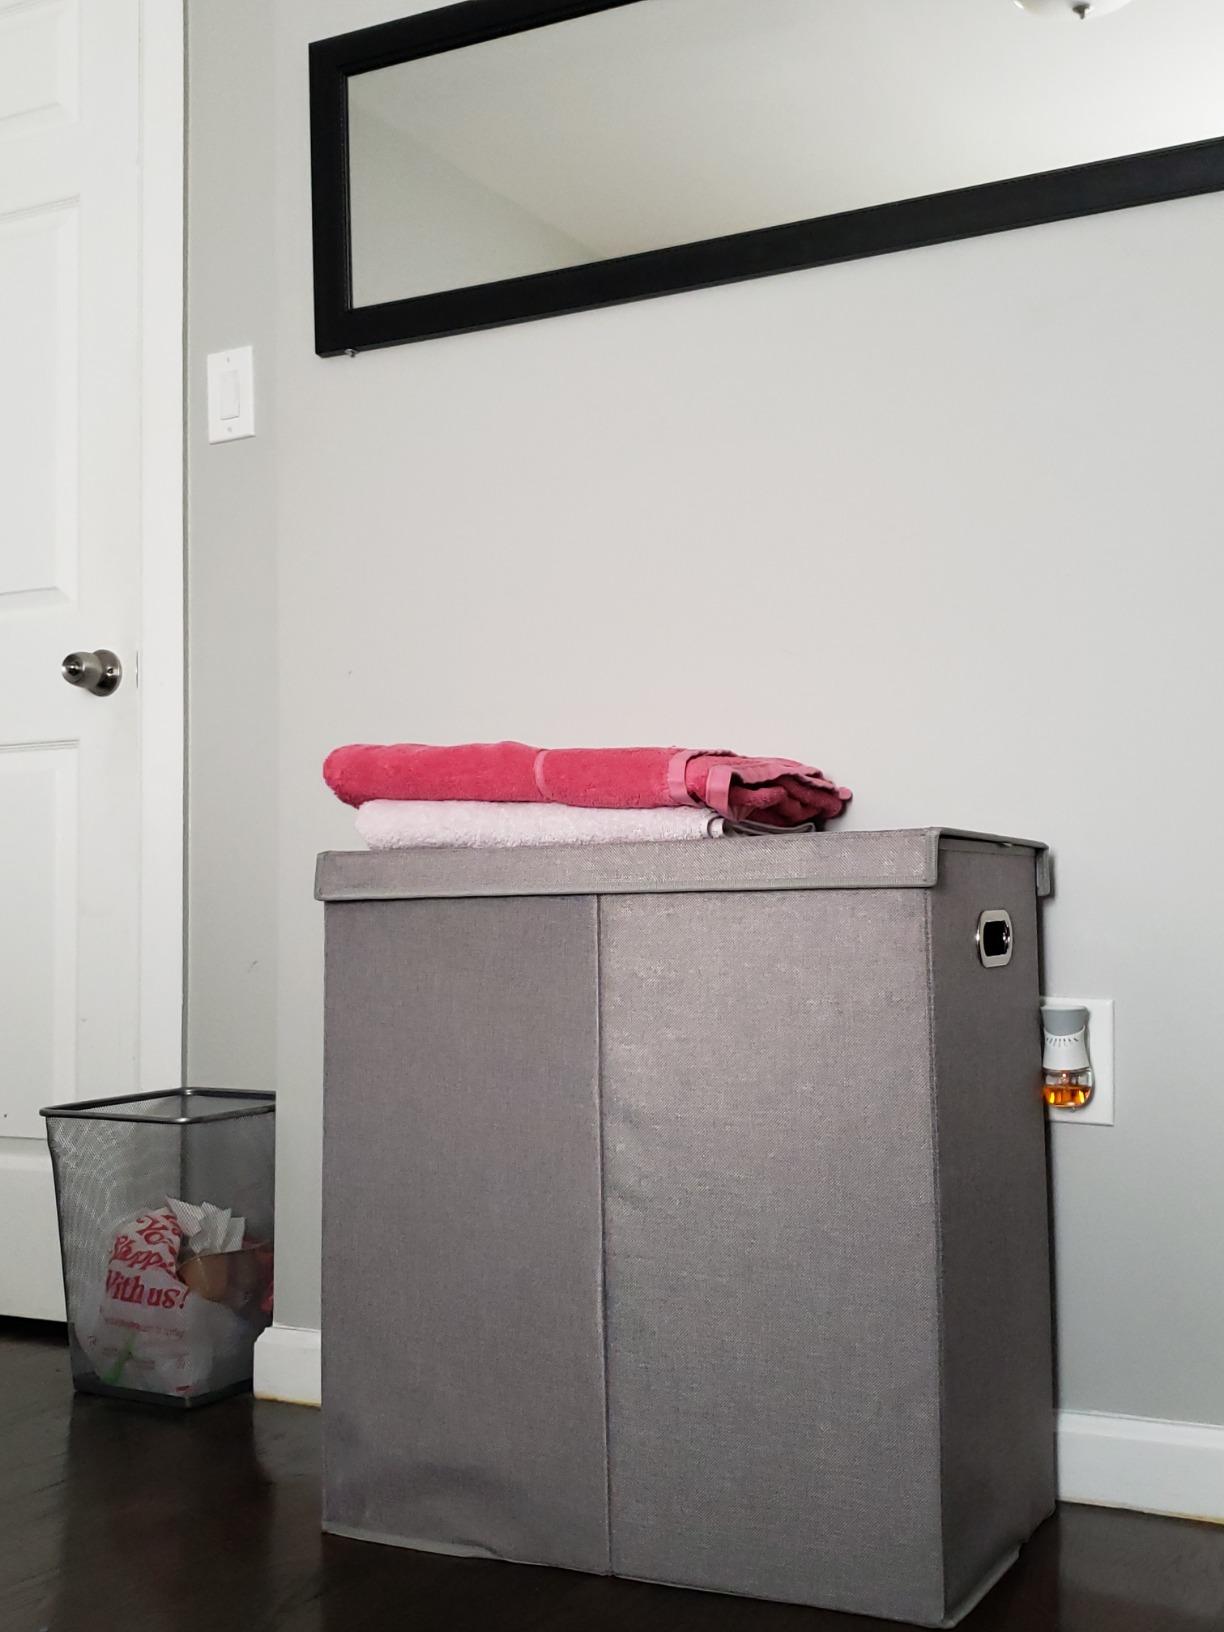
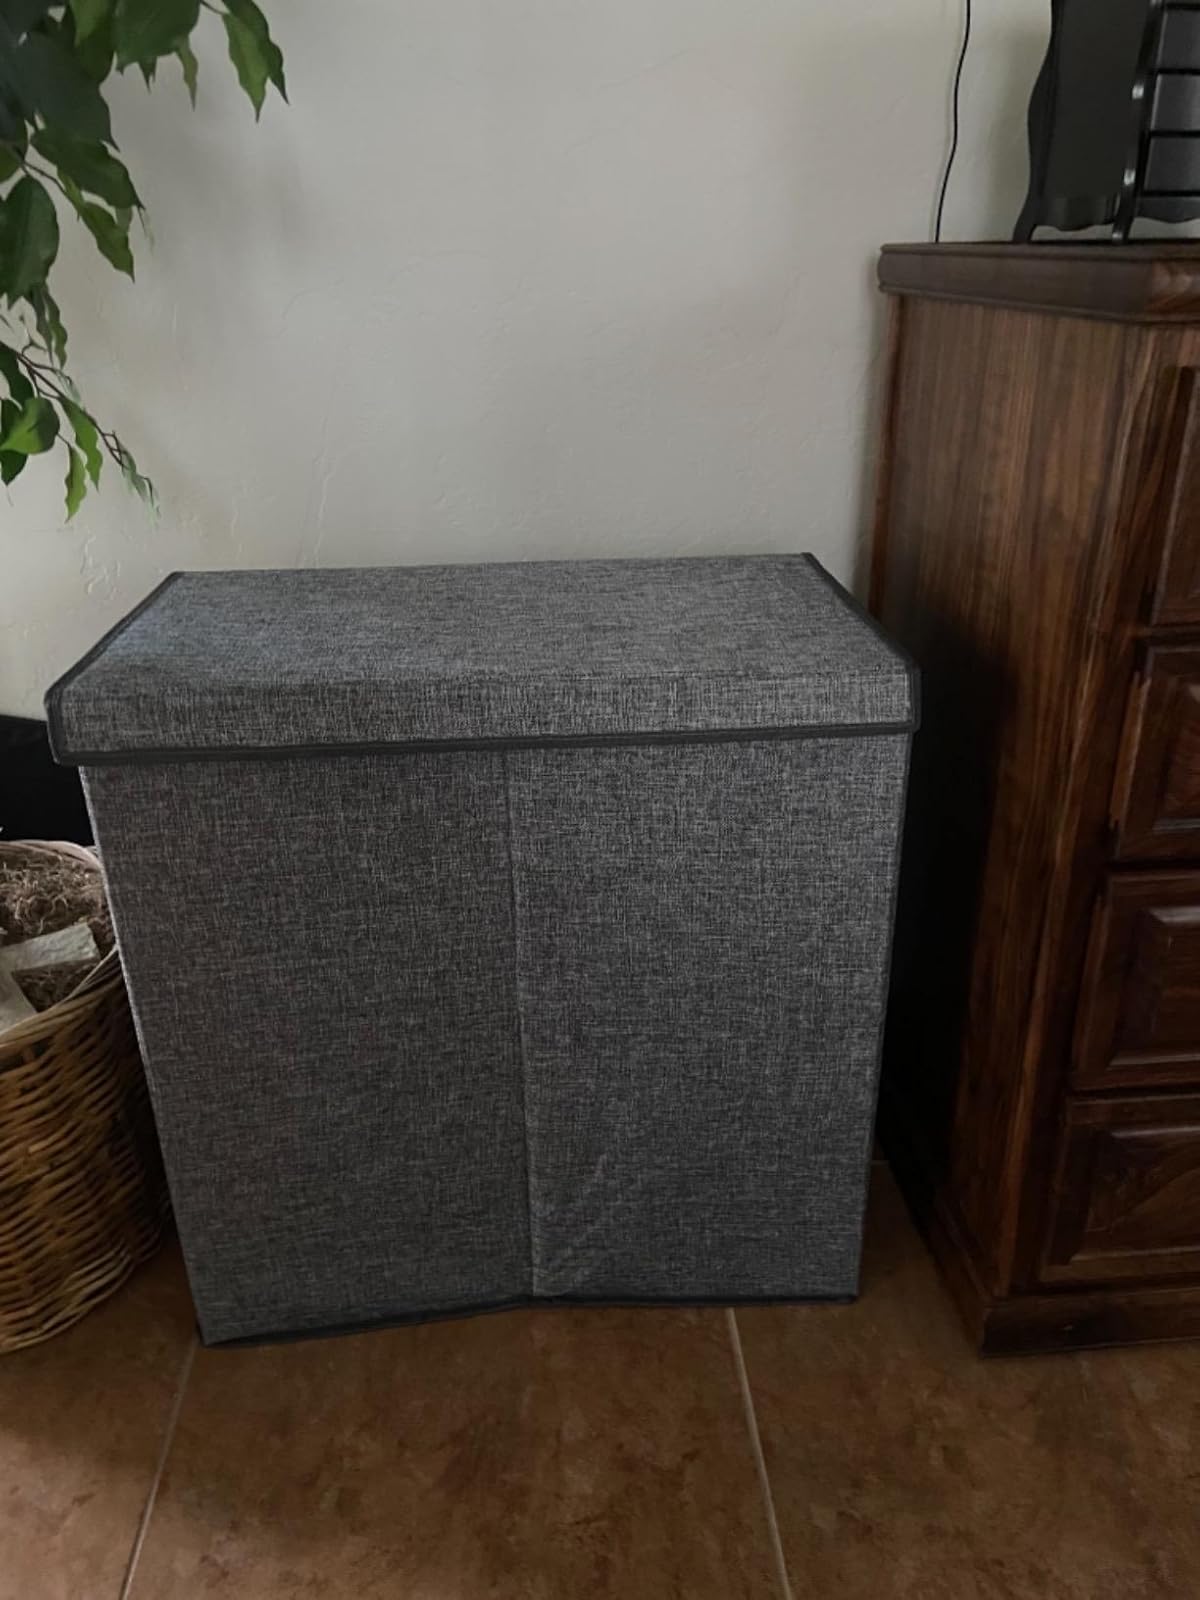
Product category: items_hamper
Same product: yes